The Returner (album)

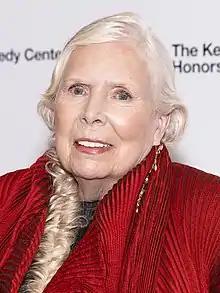
The album's title was inspired by Joni Mitchell.

When working on her second album, Russell sought to take a break from the "harrowing", personal topics explored on "Outside Child", and instead focus on grooves and celebration, with Russell explaining "I thought about returning, and what that means to me. And I thought about survivors' joy, and how we don't talk about that enough." She noted that the album's title was inspired by Joni Mitchell, whom she had befriended through their shared association with Brandi Carlile, stating "I wrote a poem about Joni, and in the poem I called her 'Our Lady Returner.' I thought about how much grit and grace that she has as a human being to be able to come back from death, not once, but three times, and to relearn not just how to sing and play, but how to walk and talk. That was such a moving, intense experience that had many layers to me," adding that she feels the meaning of the title will change continuously for both herself and the listeners as they go through different experiences in their lives. Russell also noted that the lyrics of the album are less autobiographical than "Outside Child", explaining "You can take deep dives on these songs if you want to, but you don't have to. You can just feel them, too. You know, these songs move. This is about being back in your own body and celebrating that. It's like a celebratory soundtrack for getting tired of hating yourself and deciding you're worthy. [...] I hope people feel some of the joy in this record."